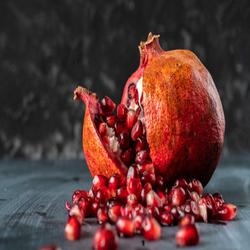
Label: Pomegranate